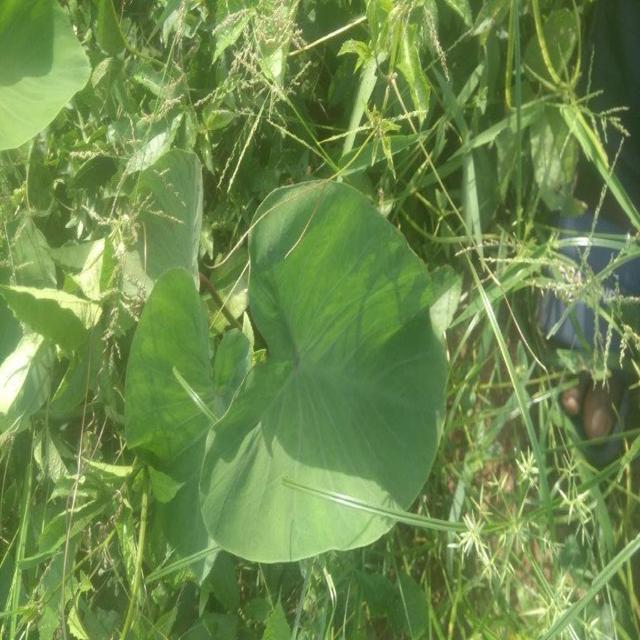
Label: Healthy